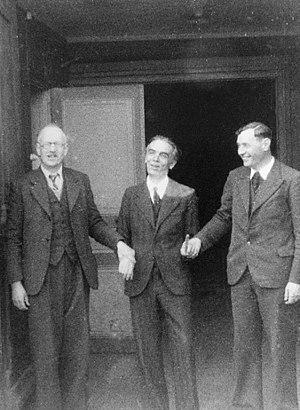
Trois Justes parmi les nations au Chambon-sur-Lignon en mars 1943, sortant de captivité
Roger Darcissac, né le 6 mai 1898 à Levallois-Perret et mort le 22 juin 1982 au Chambon-sur-Lignon, est un enseignant, historien et résistant français, reconnu Juste parmi les nations.
Les « Justes » de Haute-Loire sont les personnes qui dans ce département français ont protégé les Juifs pendant la Seconde Guerre mondiale, et ont reçu le titre de « Juste parmi les nations » décerné par l'Institut Yad Vashem.